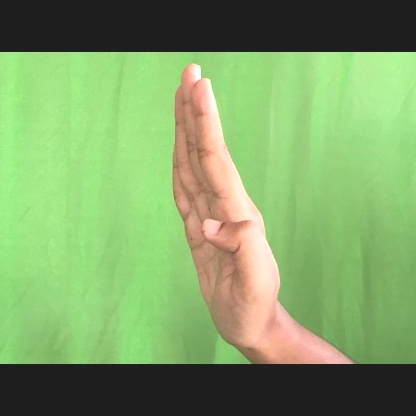
Mudra: Pathaka